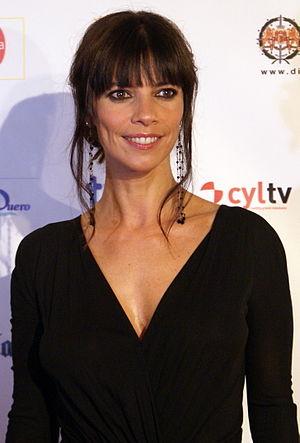
La comédie espagnole concerne le cinéma de comédie produit en Espagne.
Maribel Verdú, née le 2 octobre 1970 à Madrid, est une actrice espagnole.